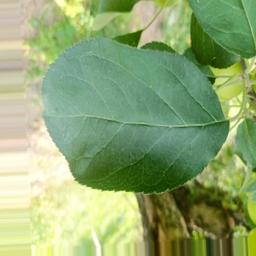
Label: Healthy